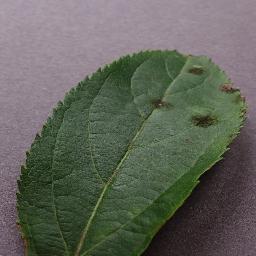
Label: Apple___Apple_scab